Tom Pickett

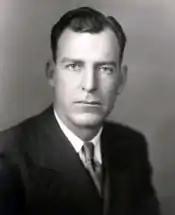
US Representative from Texas (1945–1952)

Thomas Augustus Pickett (August 14, 1906 – June 7, 1980), was an American lawyer and politician who served four terms as a United States representative representing Texas's 7th congressional district from 1945 to 1952.